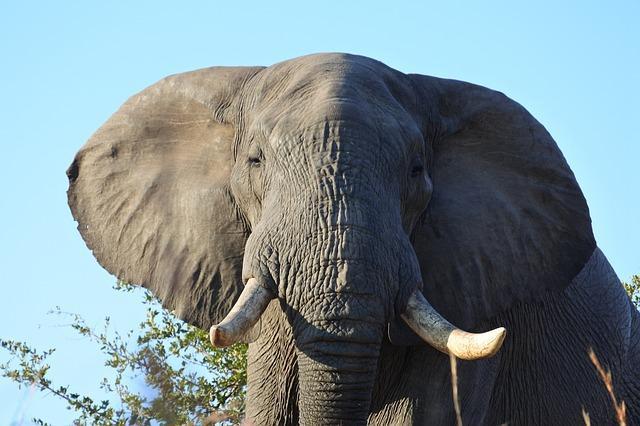
elephant